National Archaeological Museum, Naples

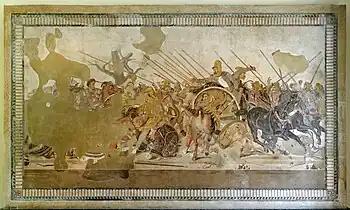
The "Alexander Mosaic", portraying Alexander the Great

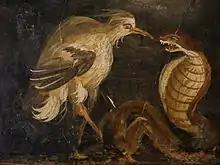
Heron and cobra. Ancient Roman fresco from House of Epigrammes, Pompeii (45–79 d.C.), Italy

The museum's Mosaic Collection includes a number of important mosaics recovered from the ruins of Pompeii and the other Vesuvian cities. This includes the Alexander Mosaic, dating from , originally from the House of the Faun in Pompeii. It depicts a battle between the armies of Alexander the Great and Darius III of Persia. Another mosaic found is that of the gladiatorial fighter depicted in a mosaic found from the Villa of the Figured Capitals in Pompeii.